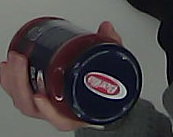
Product: barilla_pomodoro